William Hafey

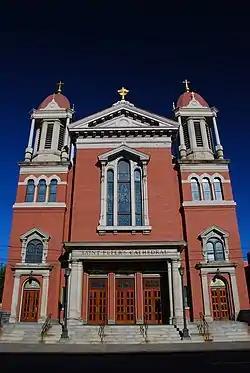
Cathedral of St. Peter, Scranton, Pennsylvania

Hafey was named coadjutor bishop of Scranton and titular bishop of "Appia" on October 2, 1937 by Pius IX. Haley automatically succeeded Bishop Thomas O'Reilly as the fourth bishop of Scranton on March 25, 1938. Hafey created new parishes, multiplied the number of buildings, and increased the number of priests and religious. He was also dedicated to social needs such as education, healthcare, and youth activities.